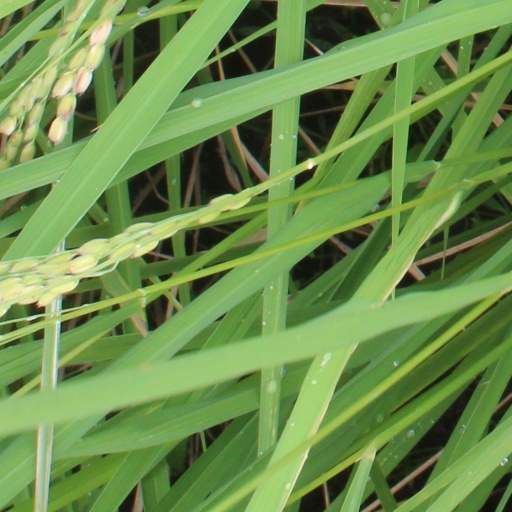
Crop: rice